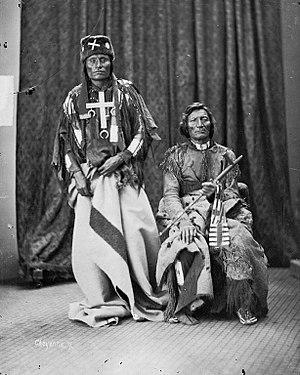
Morning Star, également connu sous le nom que lui ont donné les Lakotas Dull Knife est un chef des Cheyennes du Nord au XIXᵉ siècle. Il s'illustra par sa résistance au gouvernement américain et à l'expansion vers l'ouest des colons. C'est sans doute grâce au courage et à la détermination dont lui-même et les autres chefs firent preuve, après la bataille de Little Bighorn que les Cheyennes du Nord possèdent toujours une patrie sur les terres de leurs ancêtres dans l'actuel État du Montana.